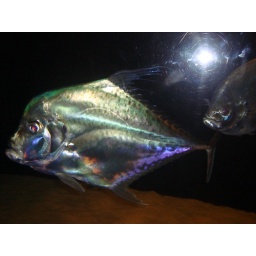
pic of a big fish taken under water at the indian ocean